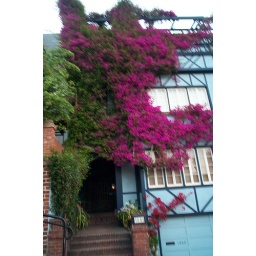
A blurrish picture of some nice vine and flowers taking over an entire building on Lombard Street.